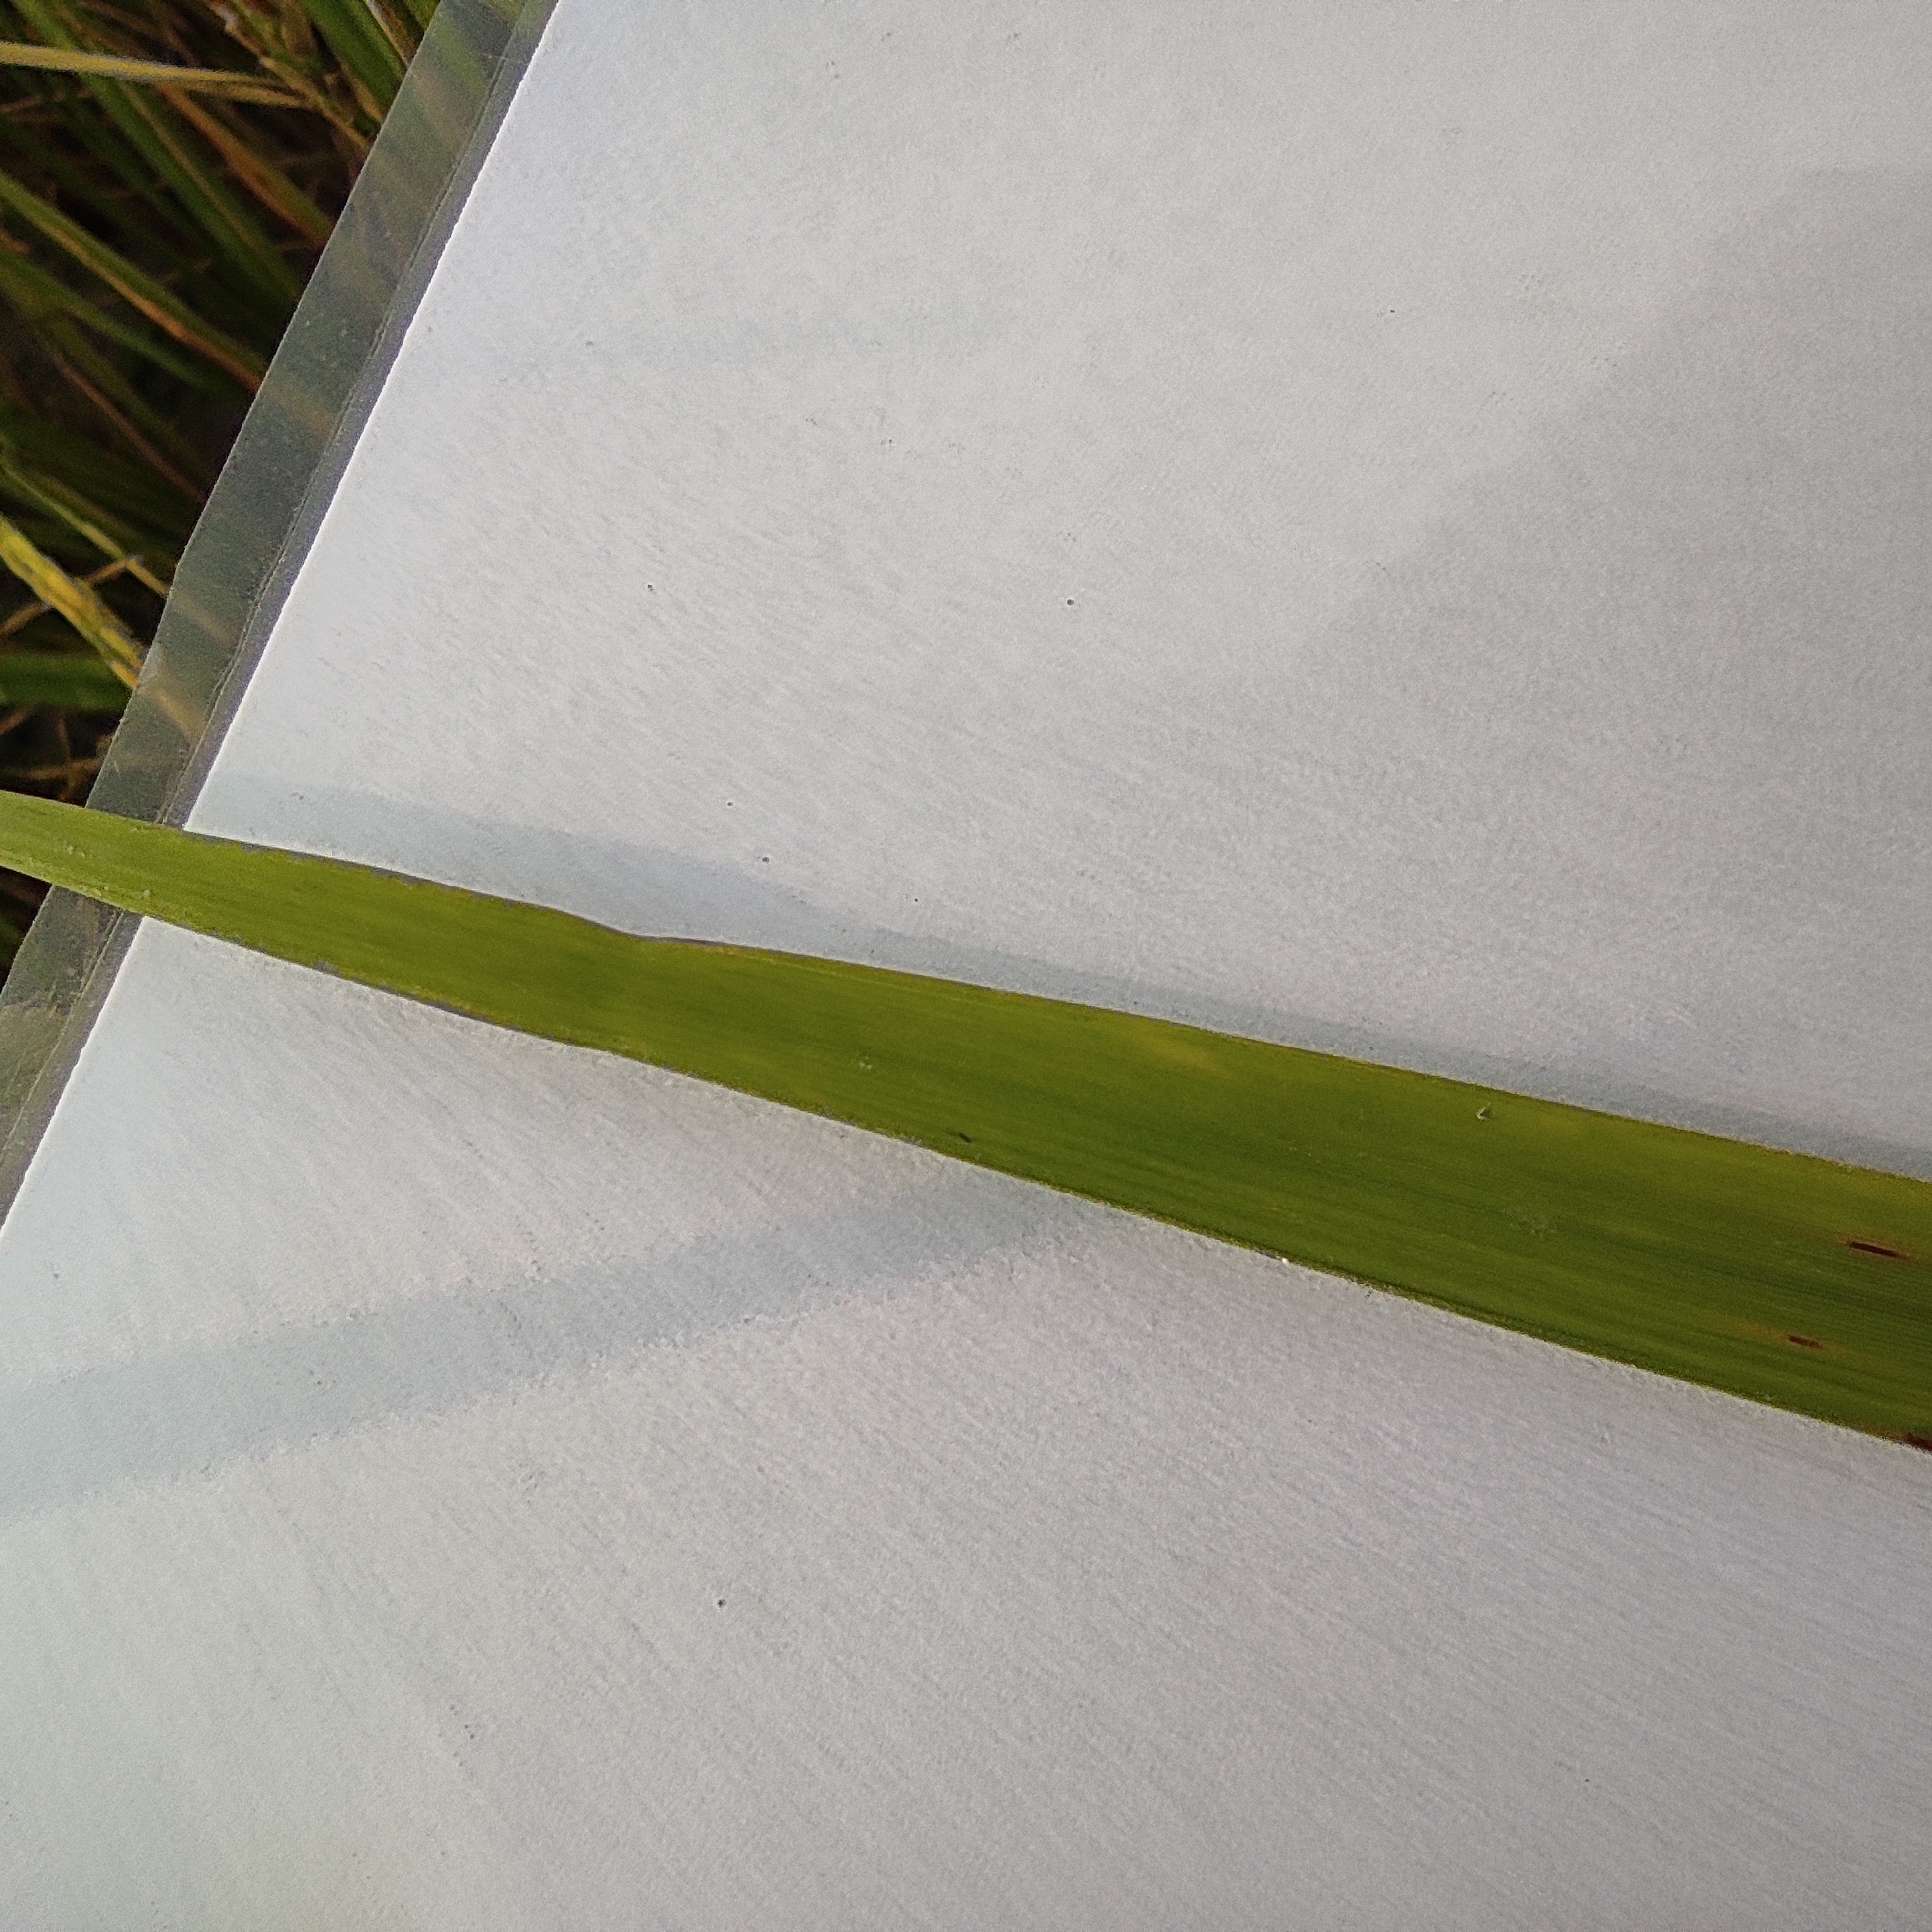
Label: Healthy